Athletic–Barcelona clásico

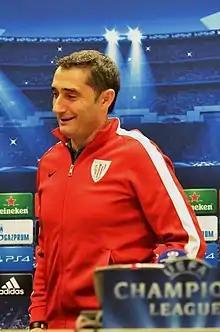
Ernesto Valverde has played for and coached both clubs.

Due to Barcelona also winning the league title in 2009 and 2015 (as well as the Champions League in both those years to achieve trebles), the subsequent Supercopa finals were also played between the sides; in the first, it was another straightforward win for the "Blaugrana" (5–1 on aggregate), but Athletic surprised many with a 4–0 home win in the first leg of the latter tie, eventually securing a 5–1 victory of their own. It was their first trophy of any kind since 1984, having endured a painful defeat to Atlético Madrid in the 2012 UEFA Europa League Final in addition to the losses to Barcelona, and so was celebrated with great enthusiasm by the supporters who crowded the streets of Bilbao city centre in their thousands for an open top bus parade normally reserved for much greater triumphs.